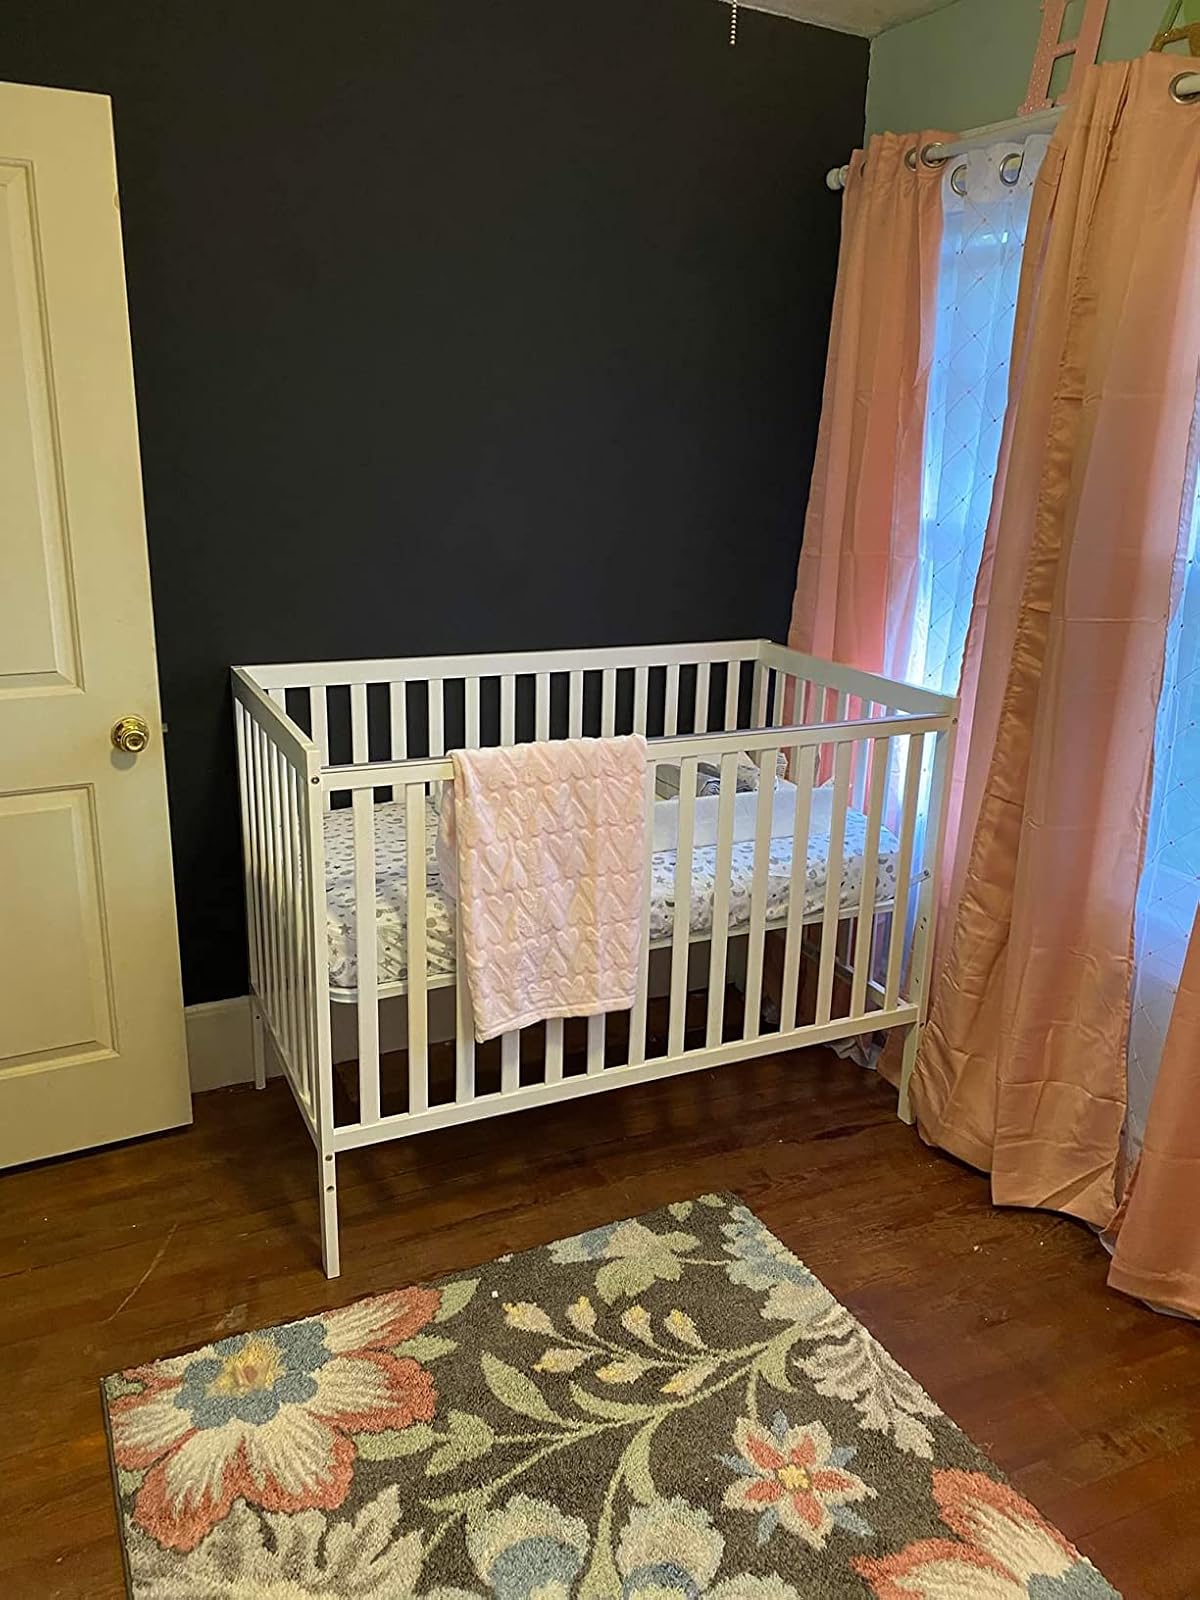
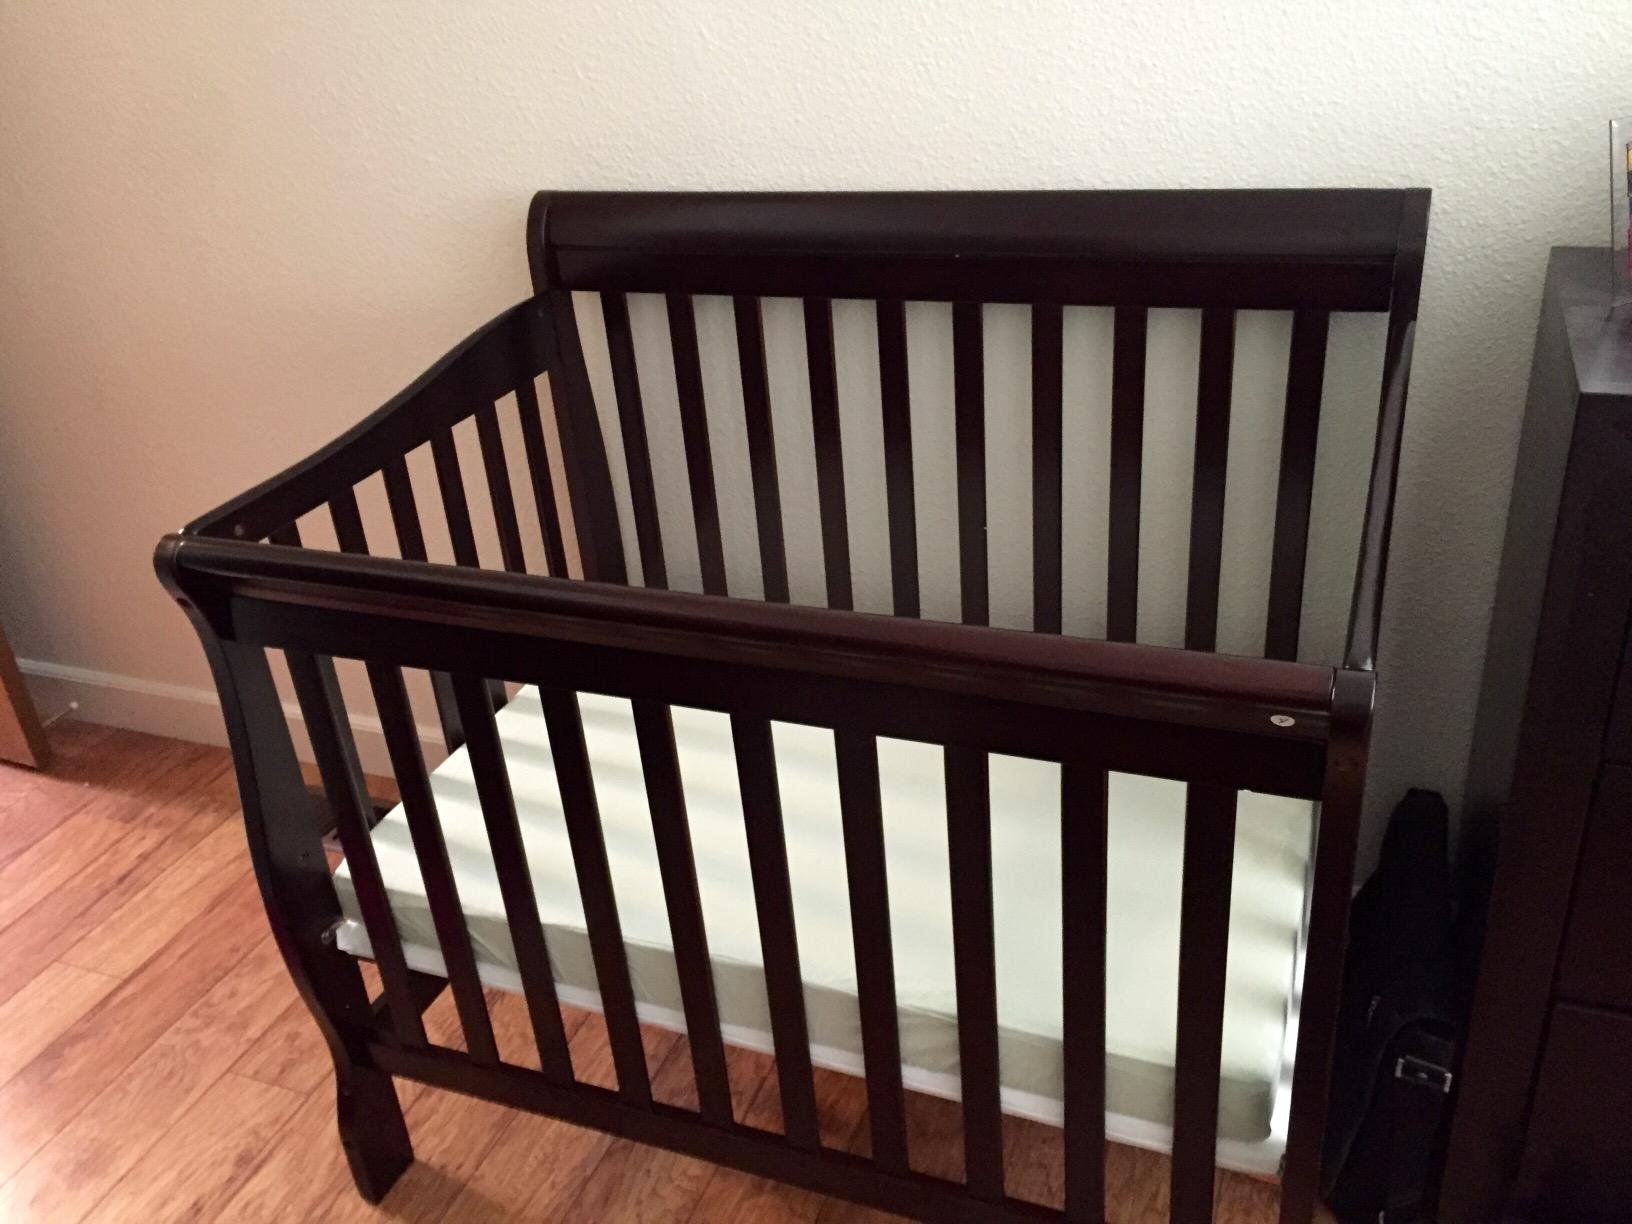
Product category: products_crib
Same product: no